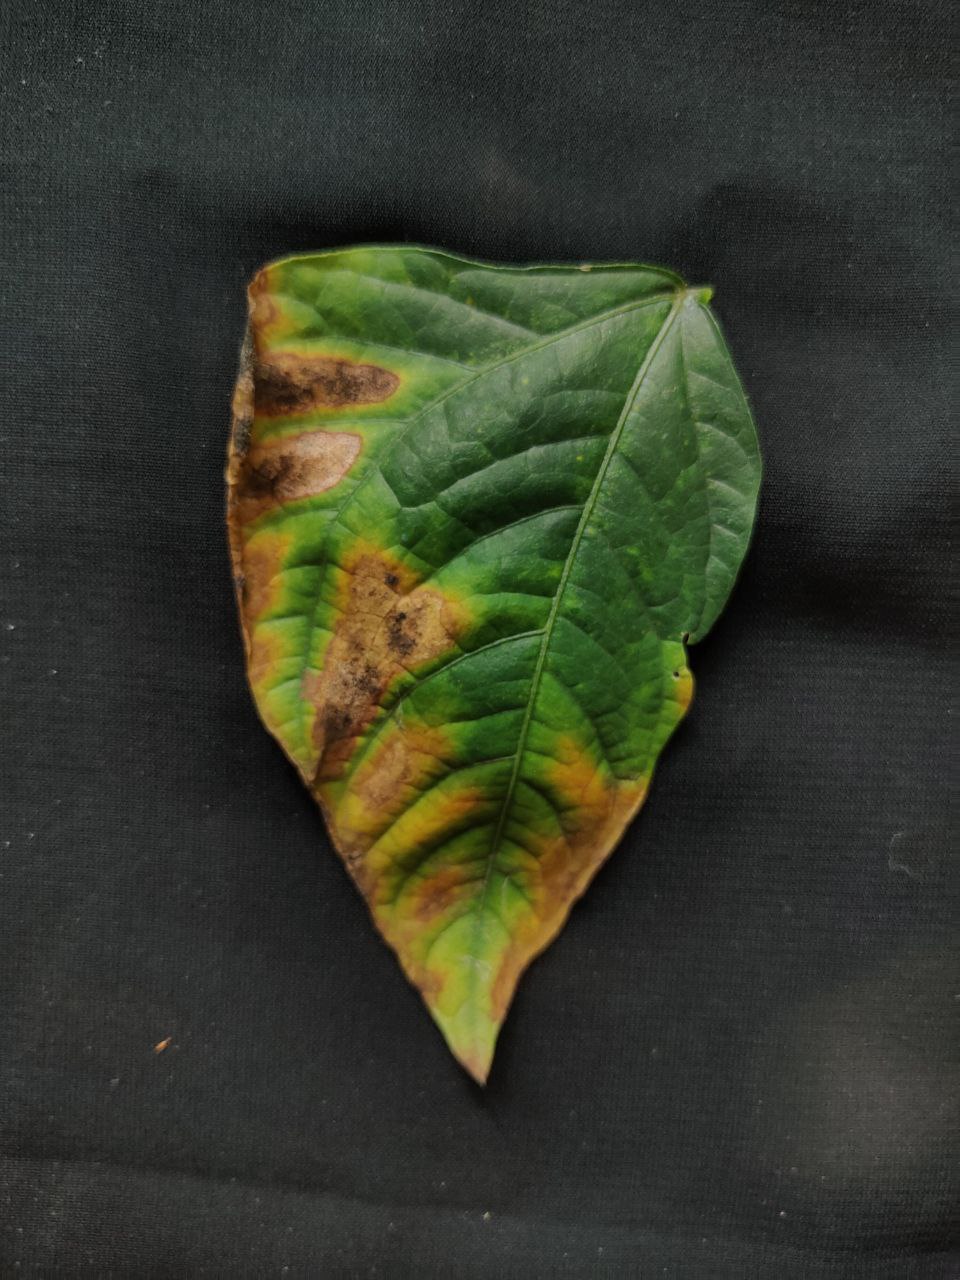
Crop: cowpea
Leaf condition: Bacterial wilt